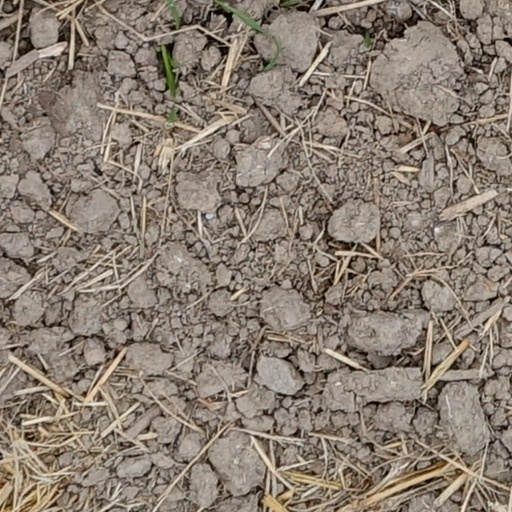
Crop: wheat